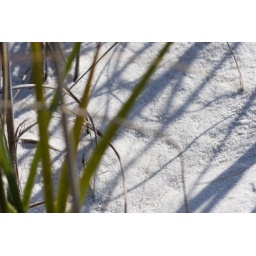
Studies in sand and water